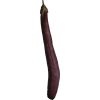
Label: eggplant_long